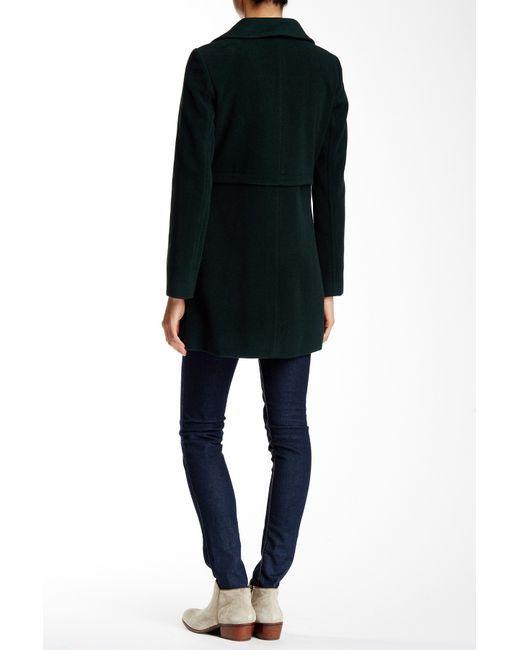
Zweireihiger Pea Coat für Damen